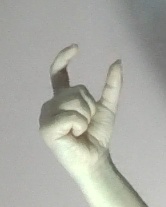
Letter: nun